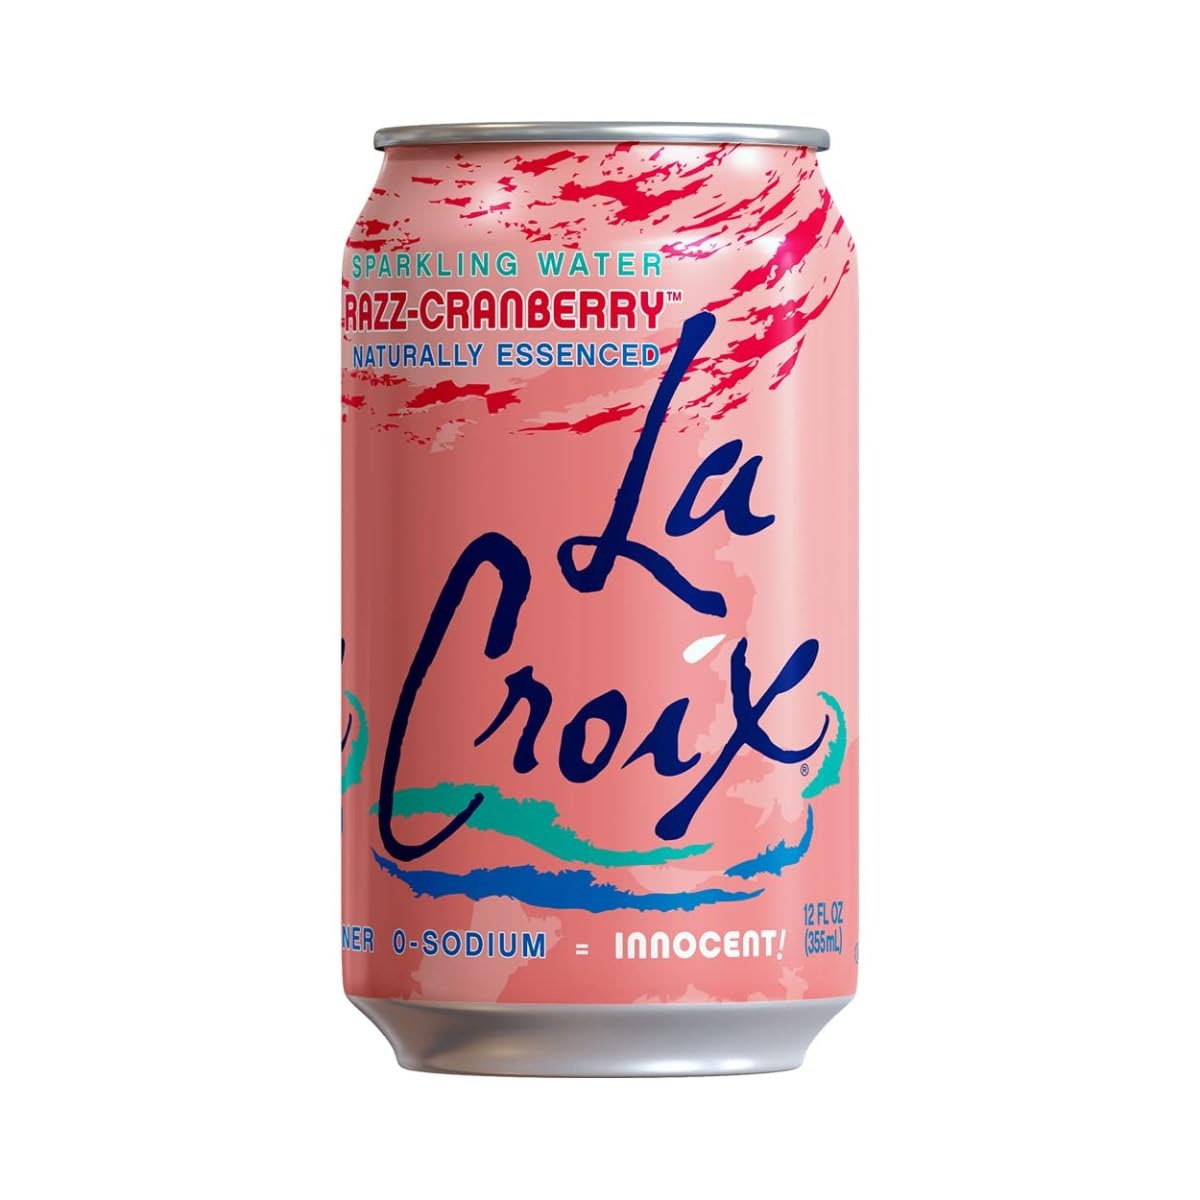
Item Name: LA CROIX Raspberry Cranberry Sparkling Water, 355 ML
Value: 12.0
Unit: Fl Oz

Price: 0.42